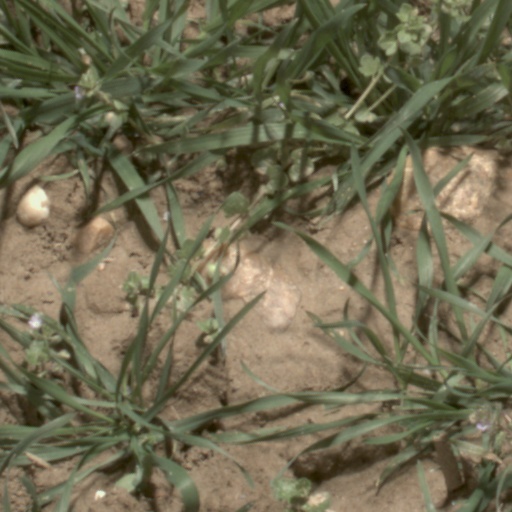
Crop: wheat